Ophiocoma scolopendrina

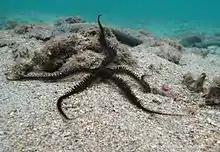
"Ophiocoma scolopendrina" in its natural habitat

When feeding, "O. scolopendrina" changes its location depending on tide positionality. Stars have been observed to be nearly entirely concealed at high tide, and expose themselves progressively as the tide becomes lower.